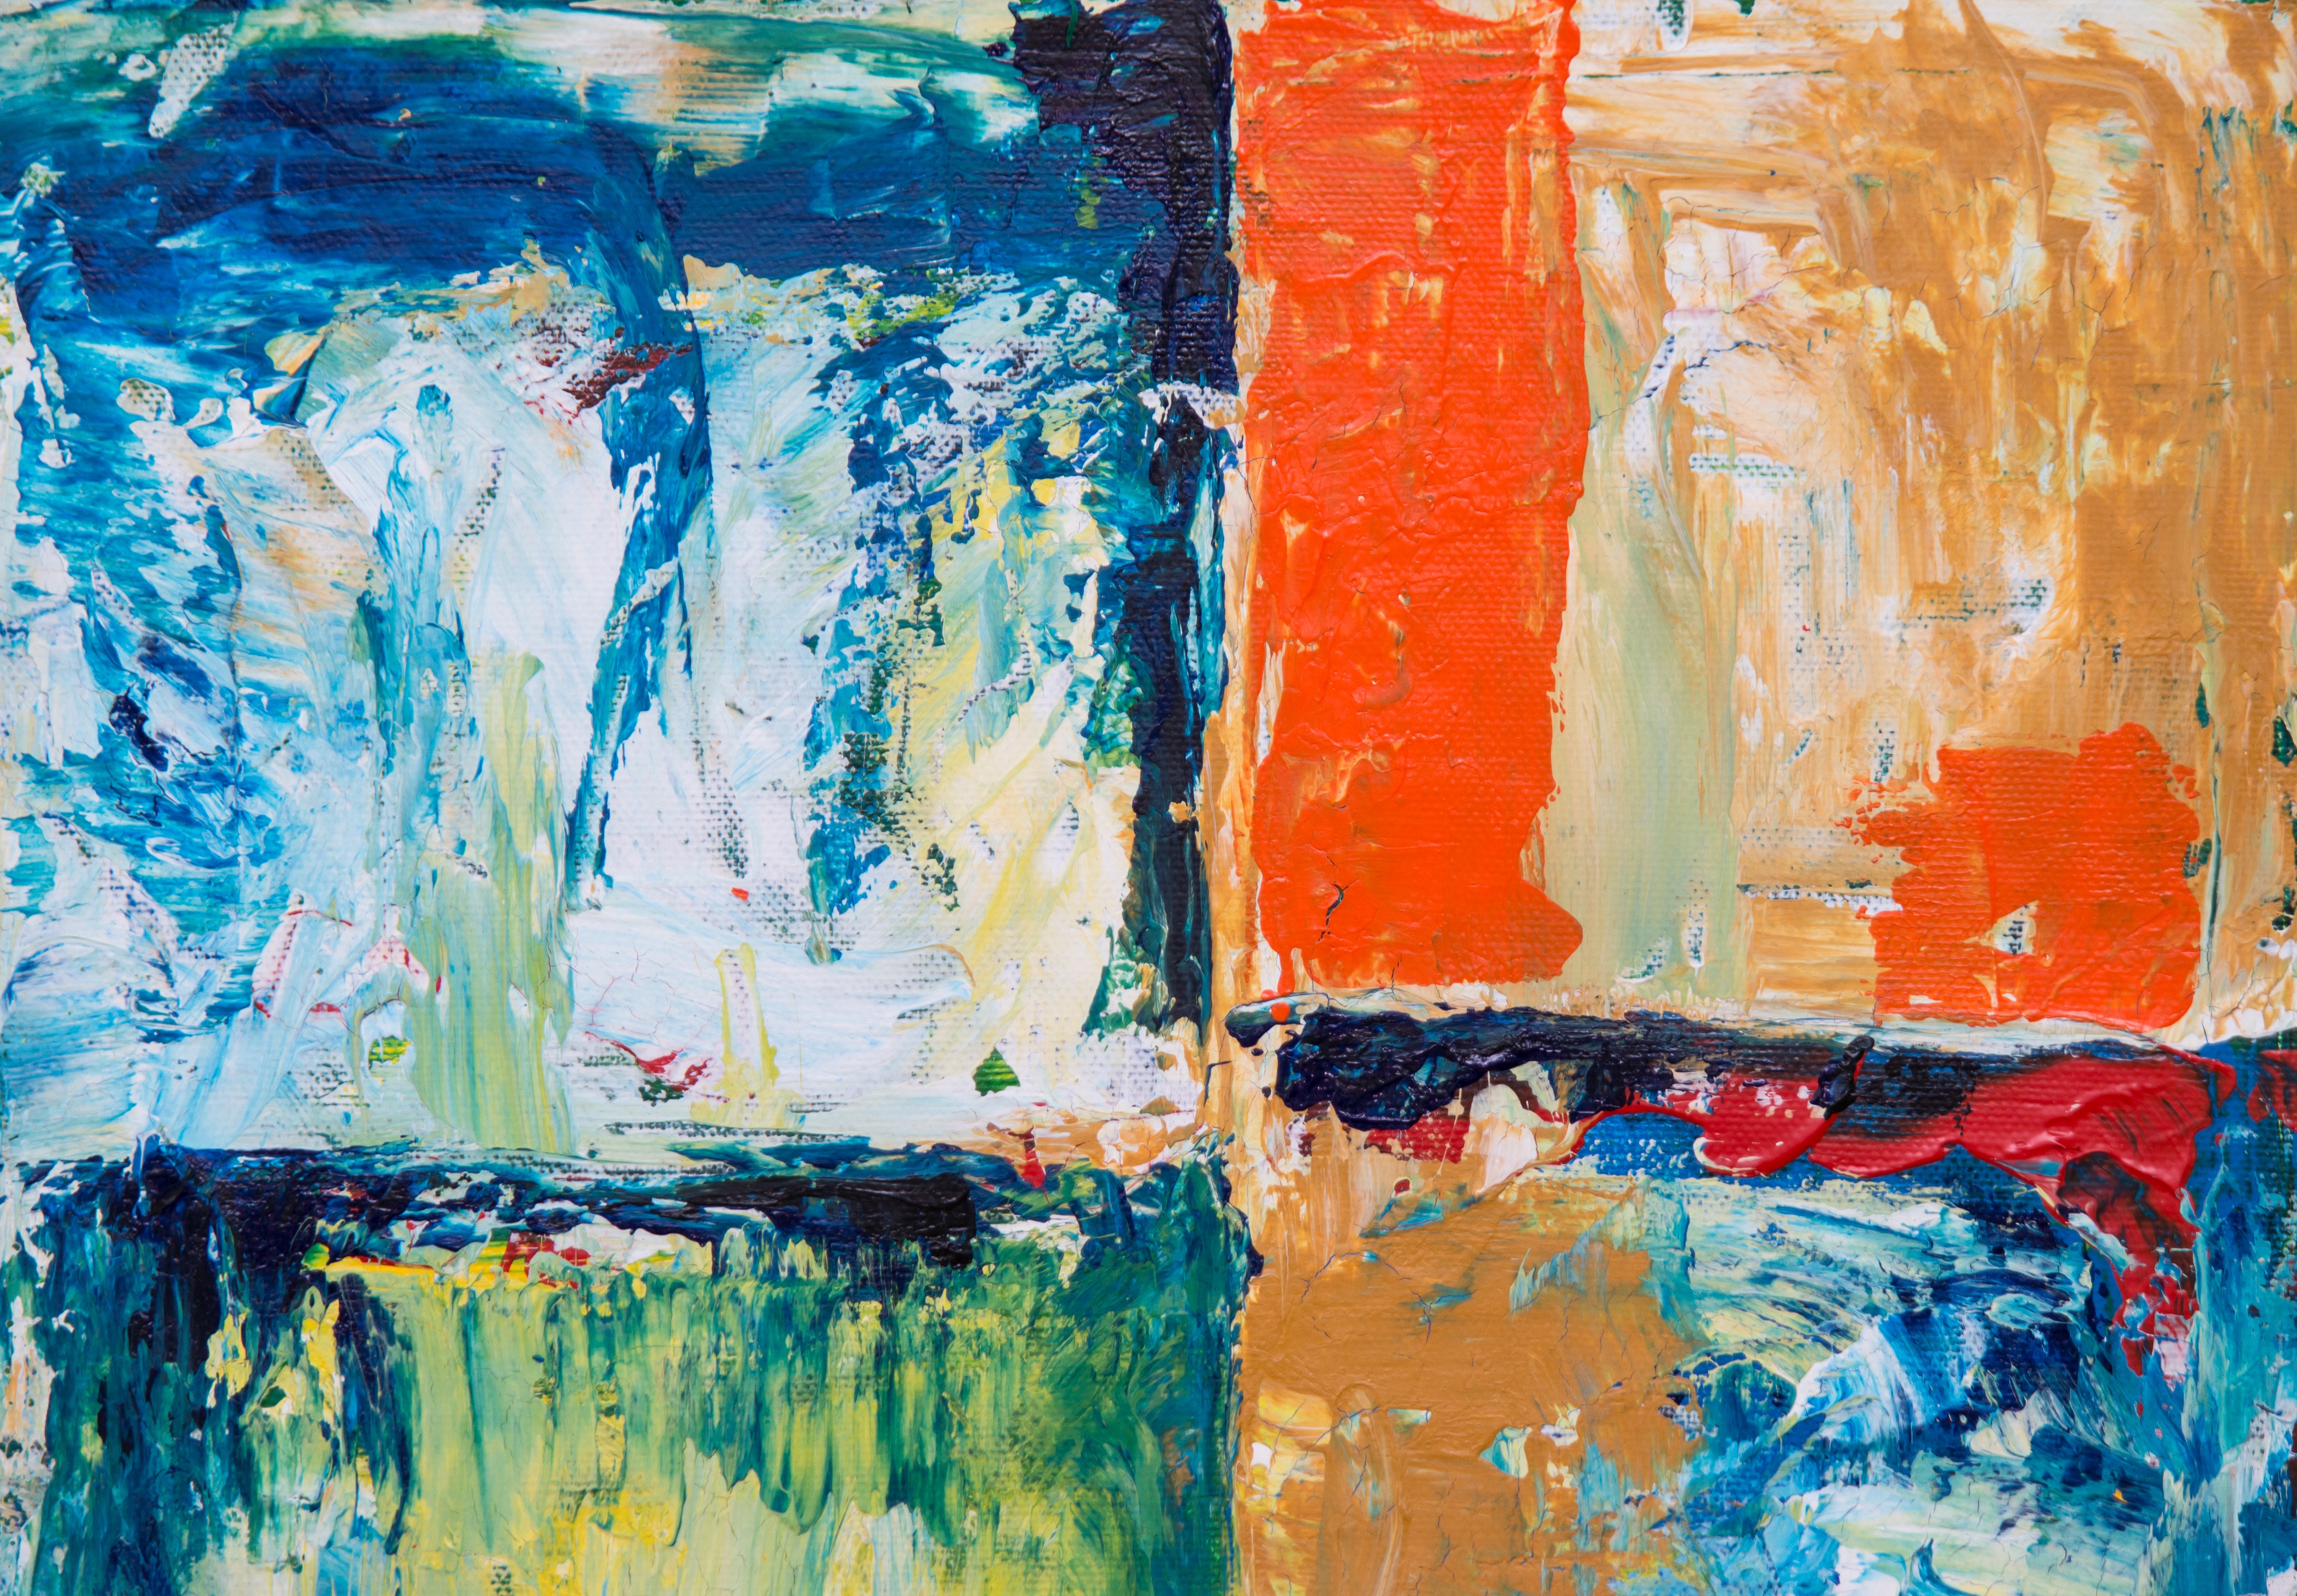
blue, painting, modern art, water, art, yellow, acrylic paint, orange, visual arts, paint, tree, reflection, watercolor paint, artwork, child art, still life